3rd European Political Community Summit

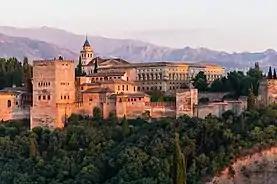
The Alhambra hosted the Royal reception and dinner of the 3rd EPC summit on 5 October 2023.

Spain had been announced as the host of the third EPC summit in October 2022. The date and the venue for the summit were announced in February 2023.